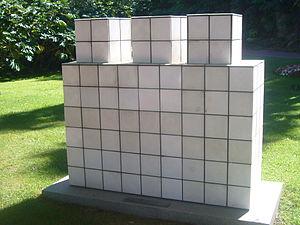
Jean-Pierre Raynaud est un artiste plasticien français, né à Courbevoie le 20 avril 1939.